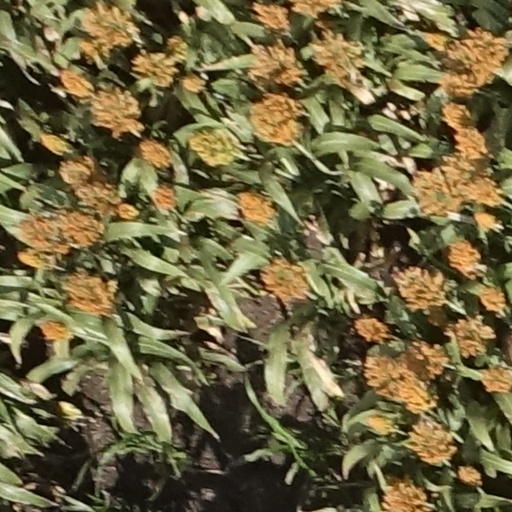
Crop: sorghum